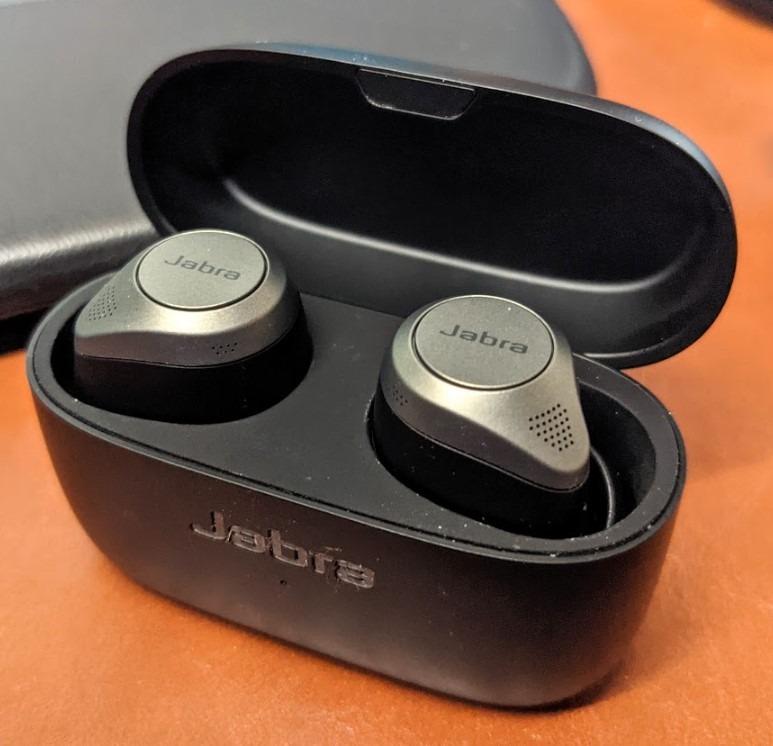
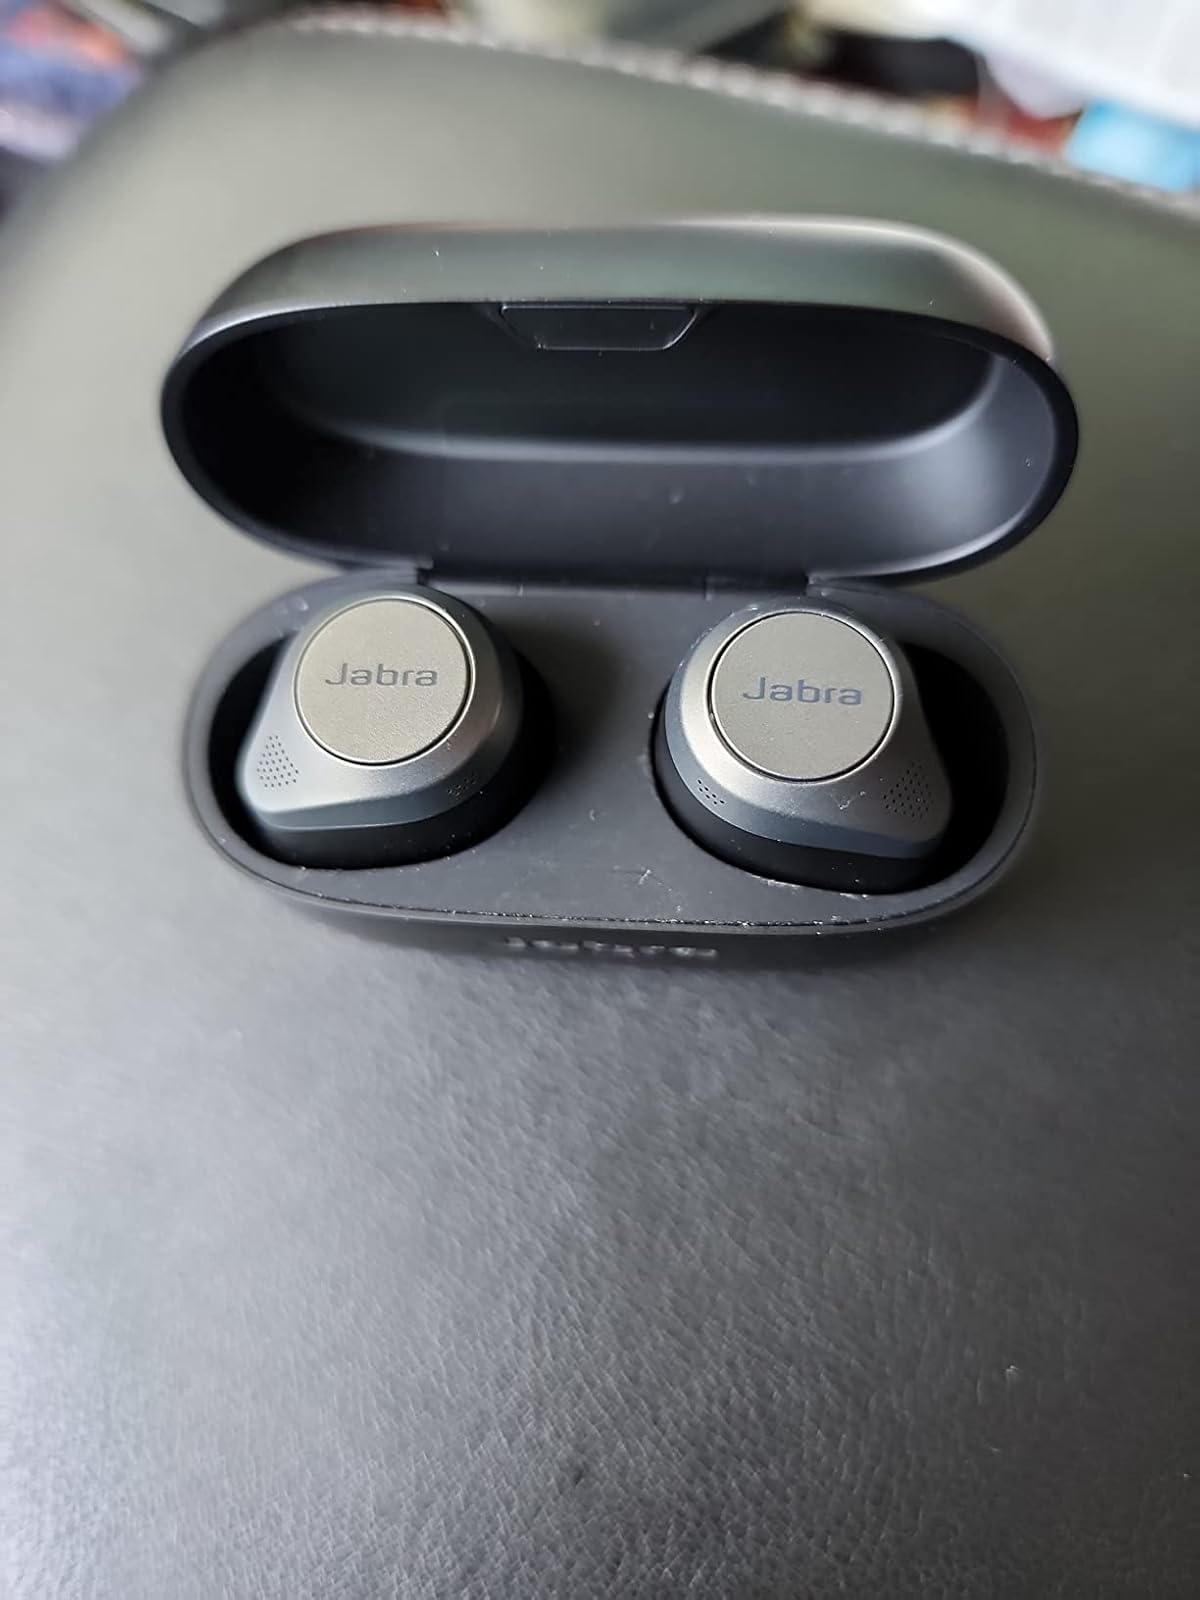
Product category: earbuds
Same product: yes